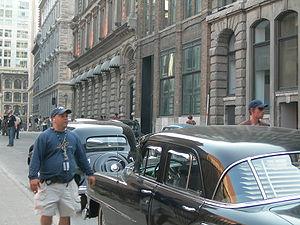
Tournage des scènes parisiennes du film L'Étrange Histoire de Benjamin Button à Montréal, Québec"
L'Étrange Histoire de Benjamin Button est un film fantastique américain réalisé par David Fincher, sorti en 2008.